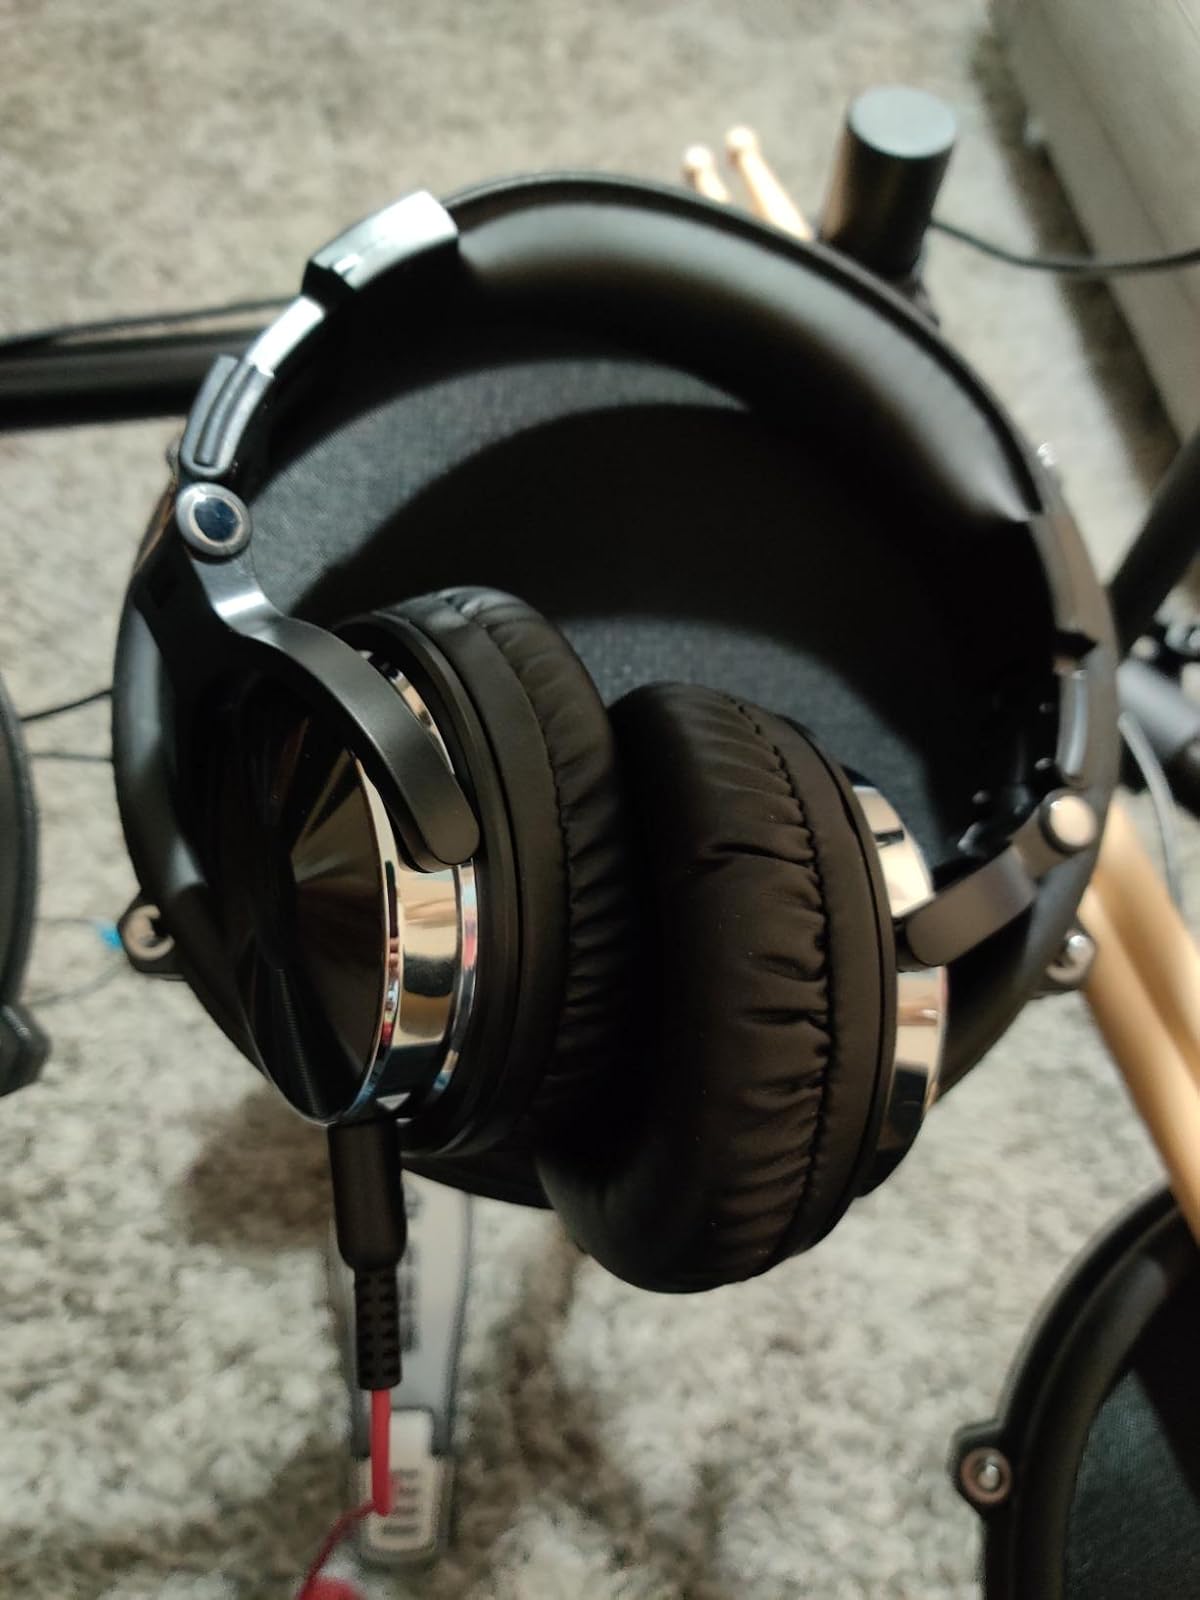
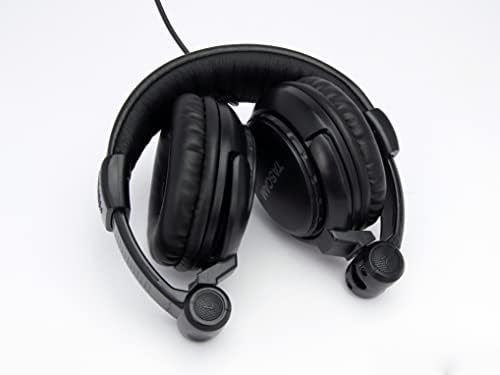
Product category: headphones
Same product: no